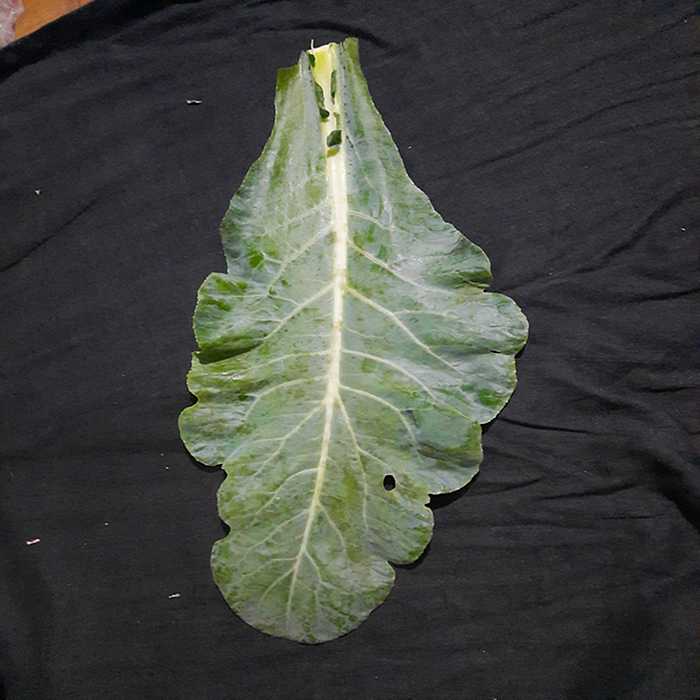
Plant: Cauliflower
Label: Fresh leaf